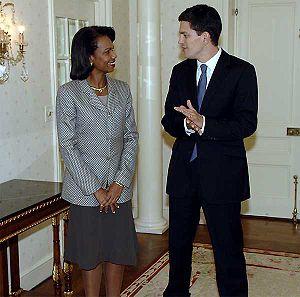
David Wright Miliband, né le 15 juillet 1965 à Londres, est un homme politique britannique membre du Parti travailliste. Membre du Parlement de 2001 à 2013 pour la circonscription de South Shields, dans le Nord de l’Angleterre, il a été secrétaire d'État des Affaires étrangères et du Commonwealth entre 2007 et 2010, et de 2006 à 2007 secrétaire à l’Environnement.